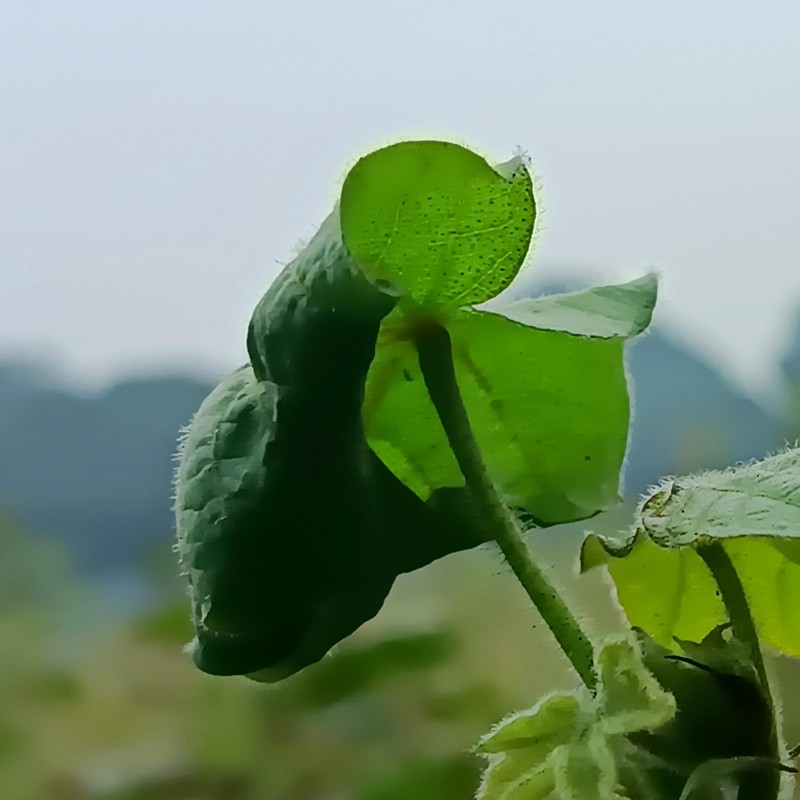
Label: Curl Virus